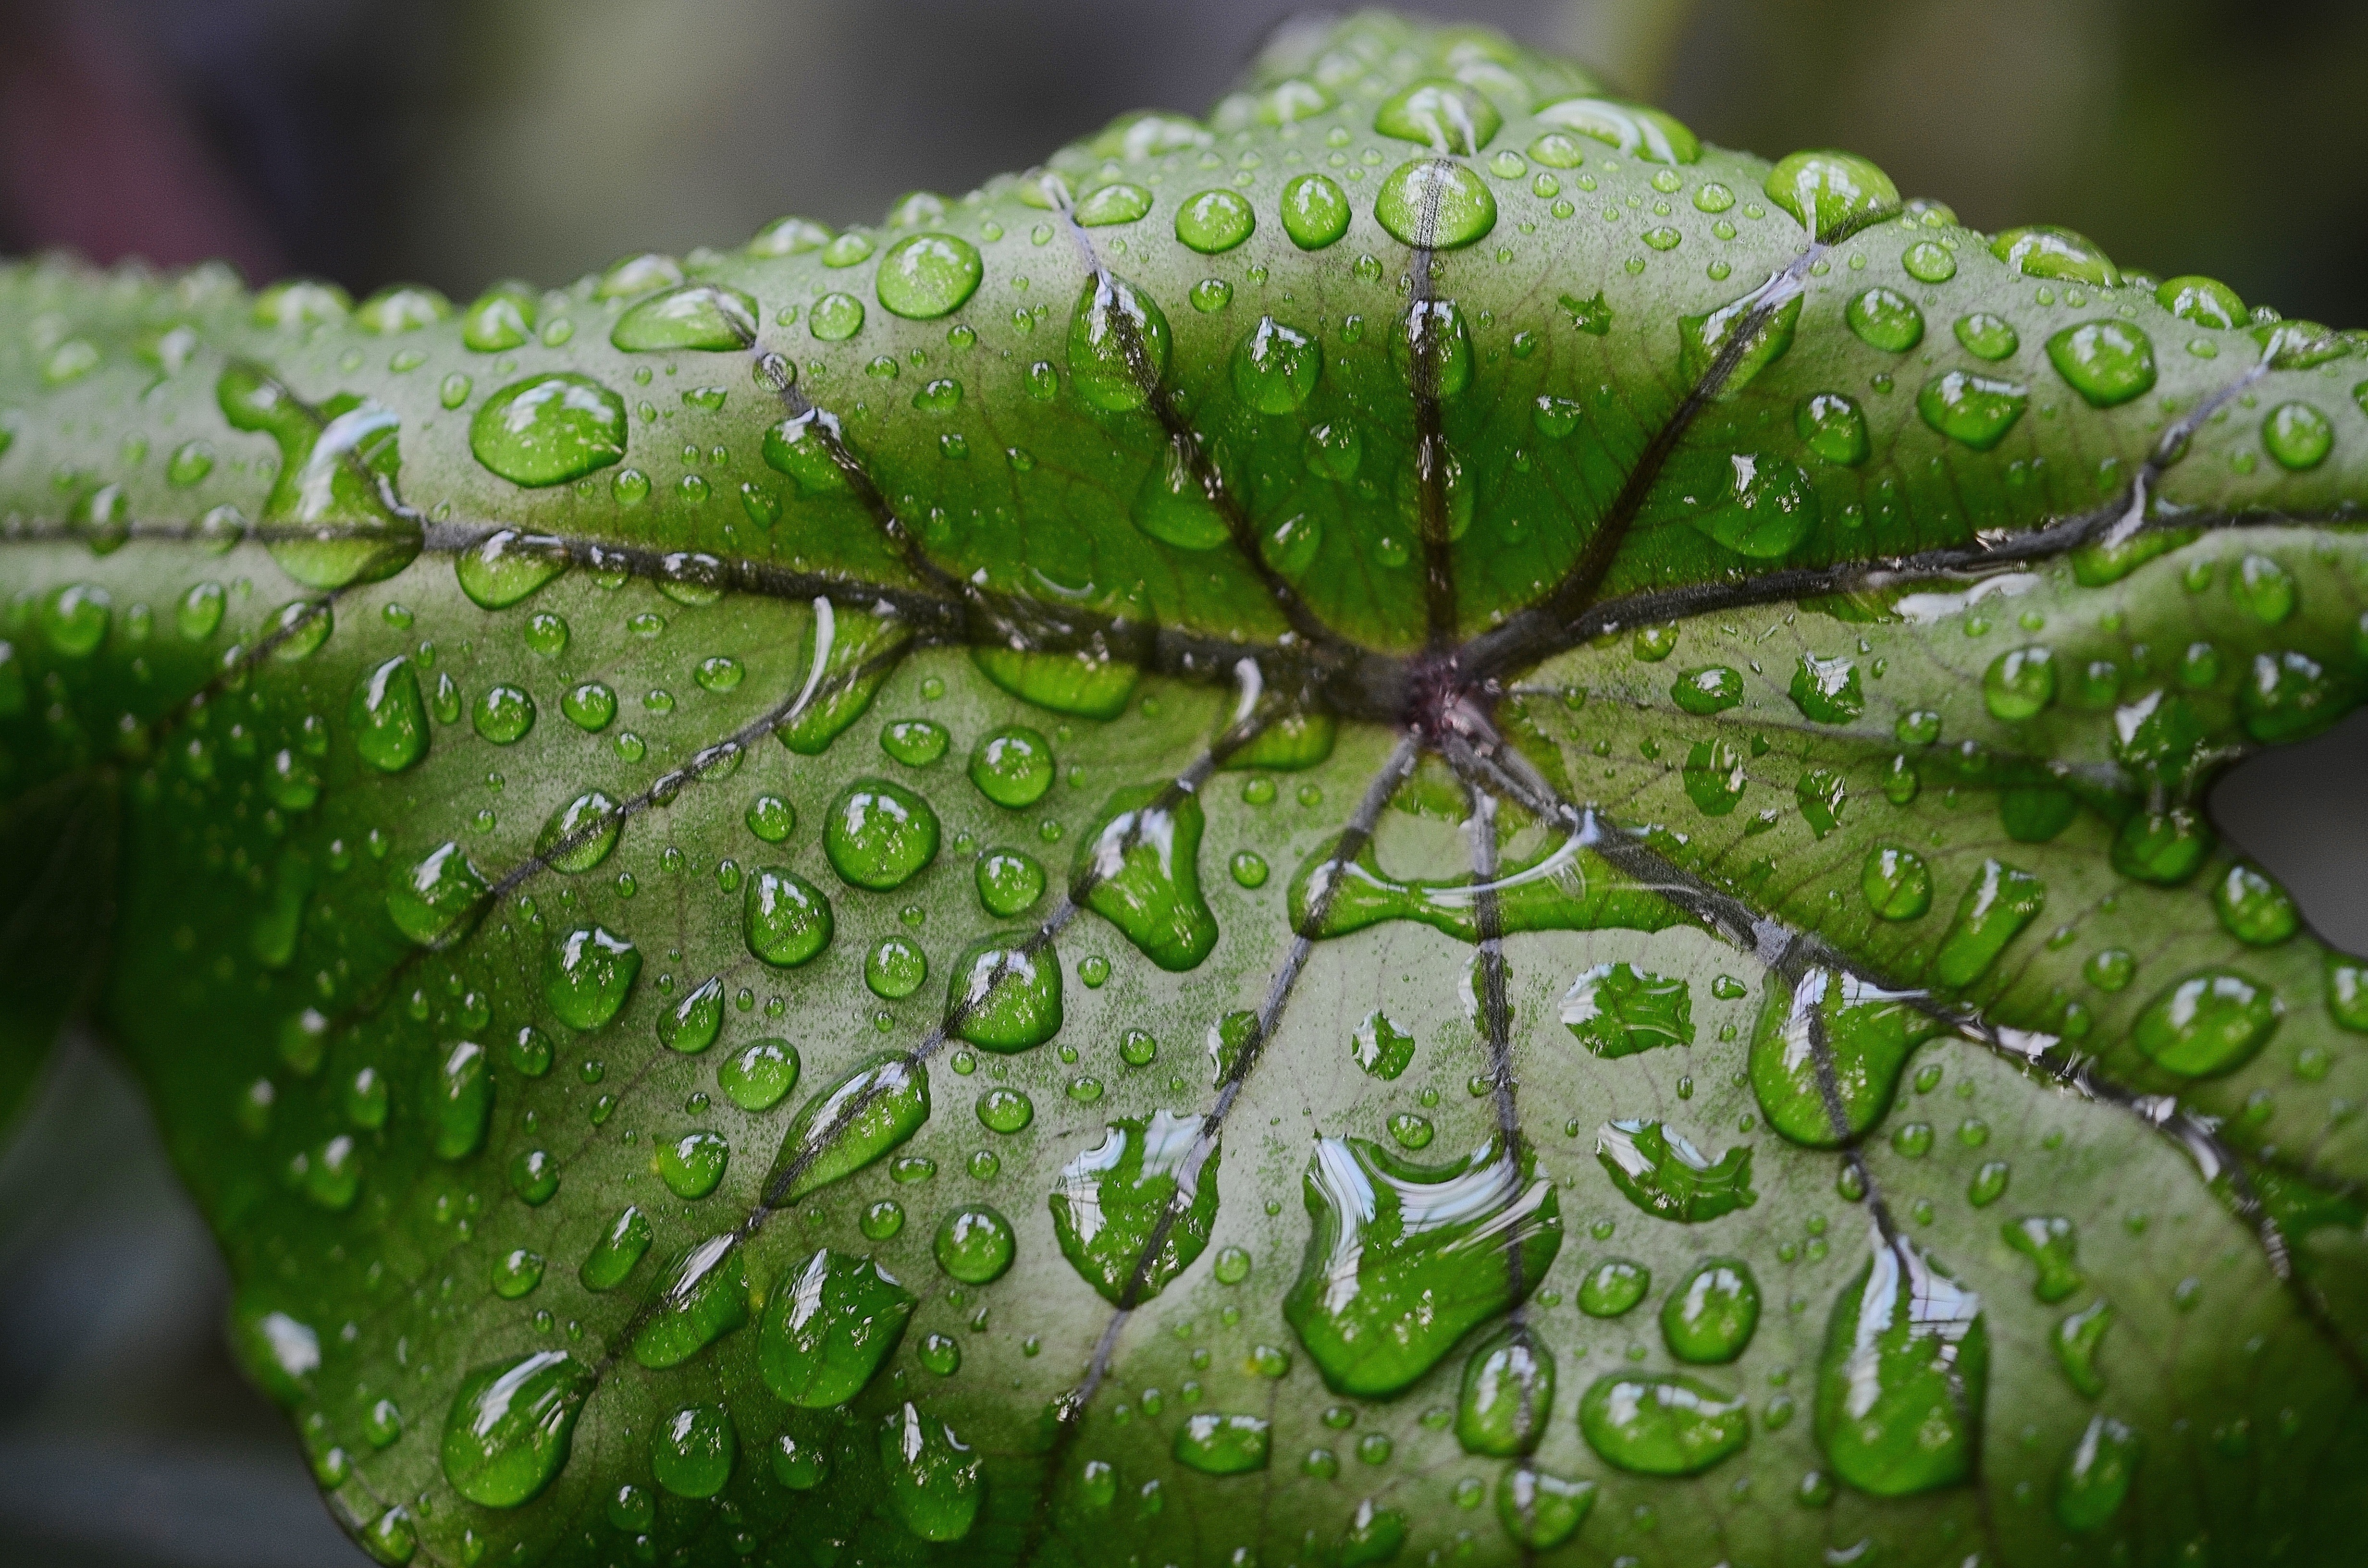
tree, water, nature, drop, dew, plant, photography, leaf, flower, green, macro, biology, botany, colorful, flora, fauna, rain drop, invertebrate, close up, leaves, background, drops, drop of water, moisture, macro photography, organism, drops plant leaves, plant stem